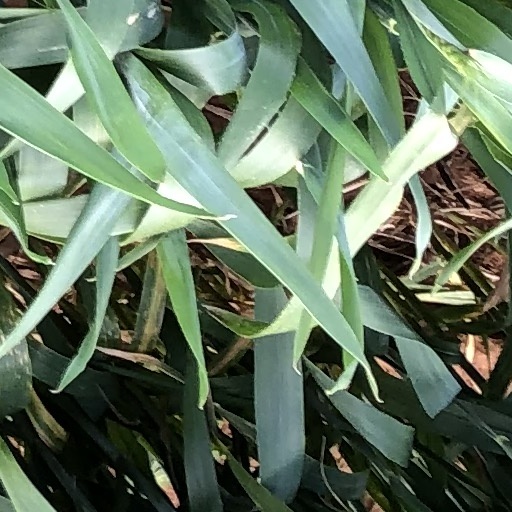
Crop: wheat